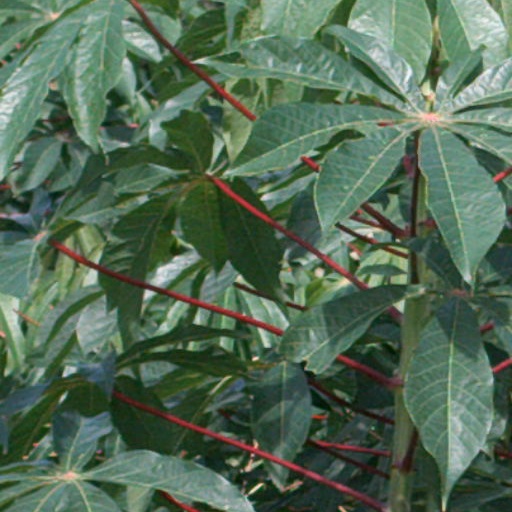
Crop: cassava